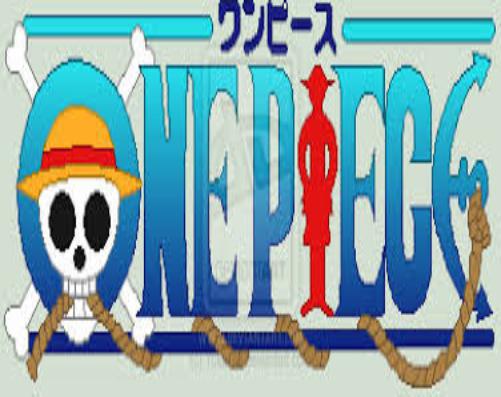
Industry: Leisure